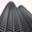
Label: skyscraper